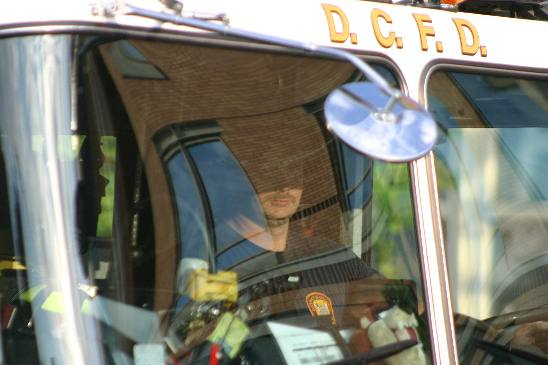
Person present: Yes